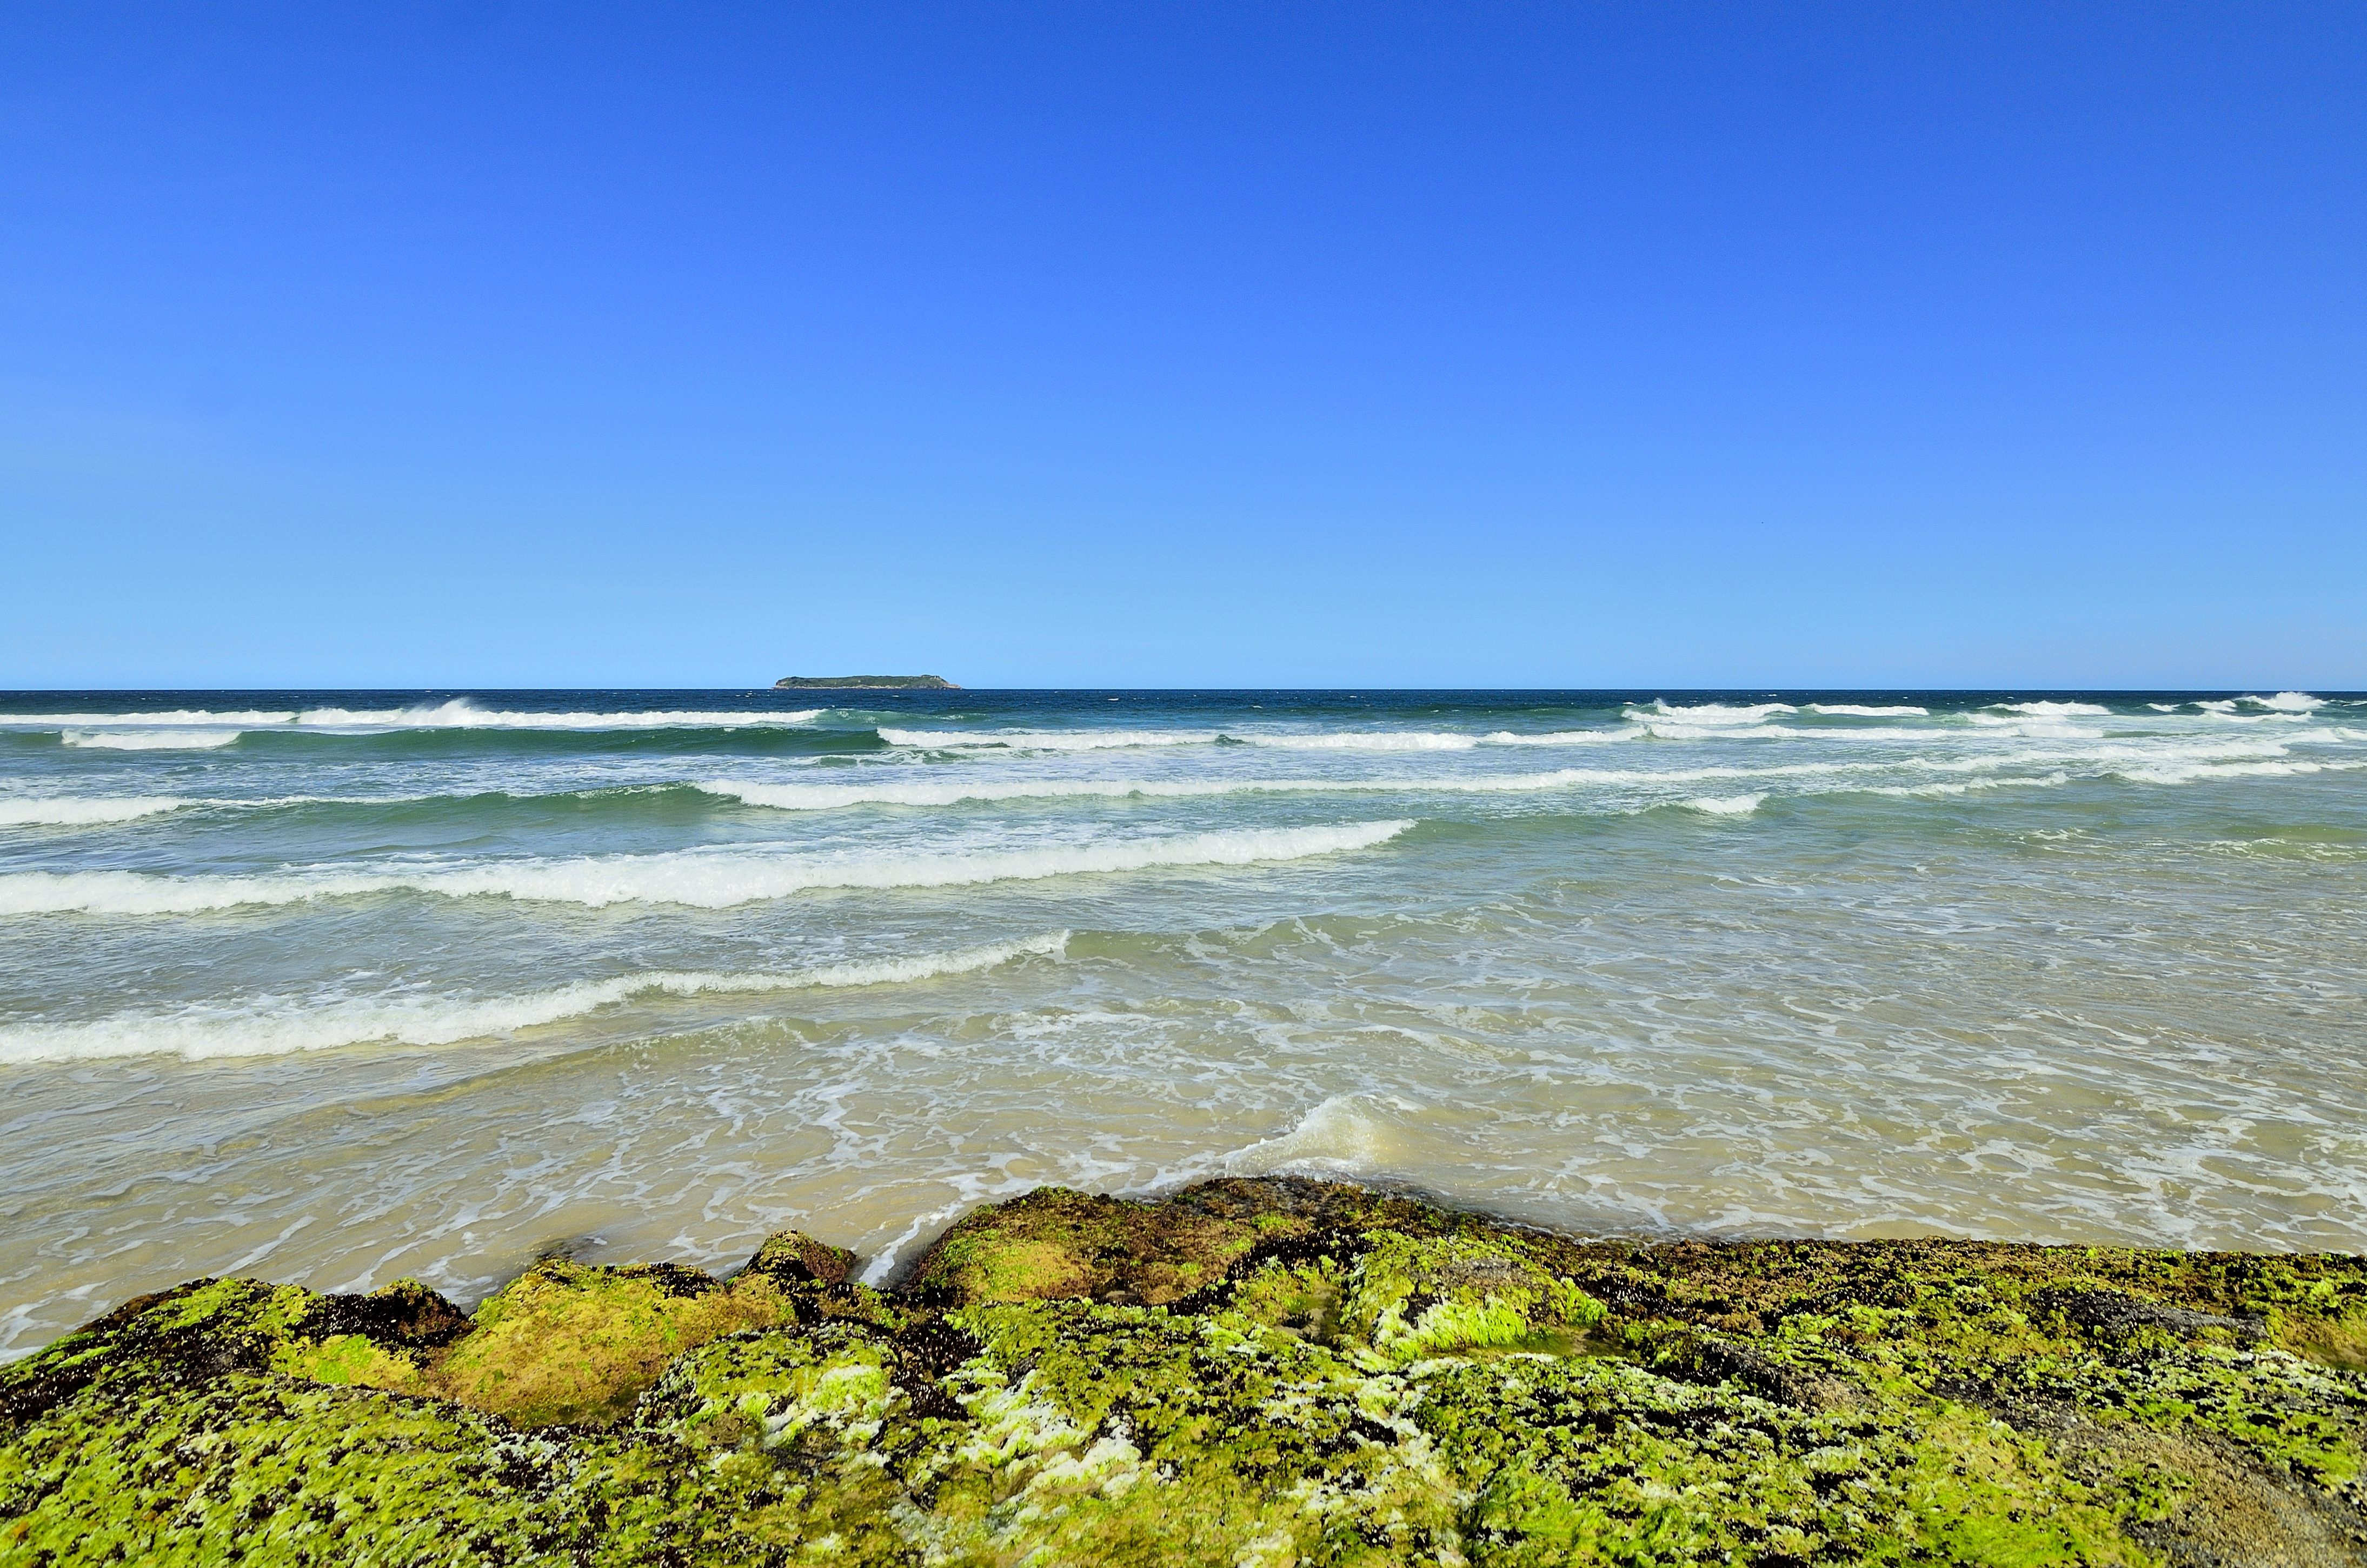
beach, sea, coast, sand, rock, ocean, horizon, sky, shore, wave, cliff, cove, bay, terrain, material, body of water, arena, mar, verano, sol, praia, nude, florianopolis, floripa, vacaciones, trilha, nudity, nudismo, galheta, habitat, cape, wind wave